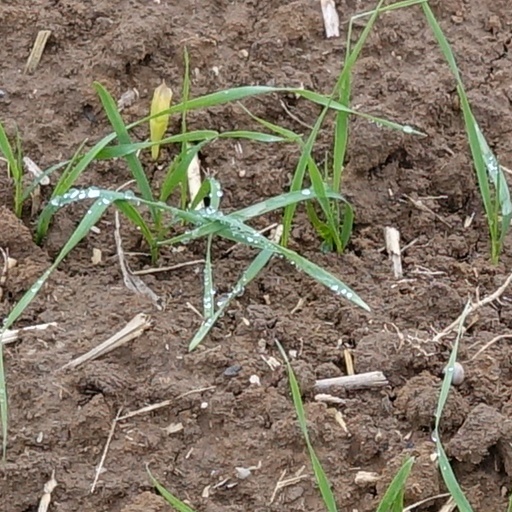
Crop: wheat